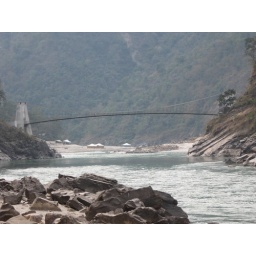
We had to cross this river in raft to reach our camp site